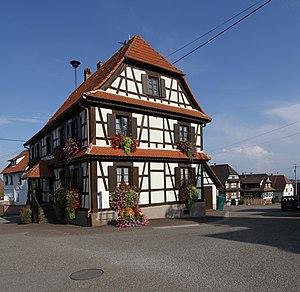
Mairie de Schœnenbourg.